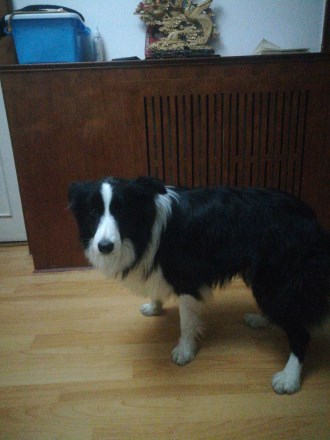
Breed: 2594-n000109-Border_collie